Coolmine railway station

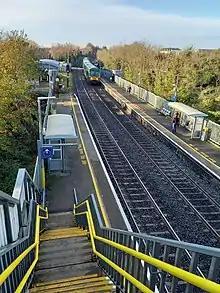
Coolmine train station. Pedestrian bridge. Train from Maynooth. Level Crossing.

The station was opened on 2 July 1990, along with Broombridge, Castleknock, and Leixlip Confey. Like the latter three of these stations it underwent an upgrade project in 2000 which led to the portacabin booking office being replaced by a permanent station building and the platforms being lengthened..